Potential temperature

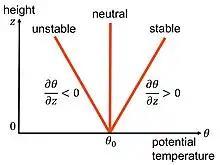
Potential temperature and hydrostatic stability

Potential temperature is a useful measure of the static stability of the unsaturated atmosphere. Under normal, stably stratified conditions, the potential temperature increases with height,